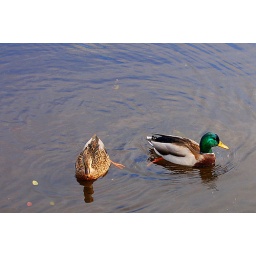
ducks swimming in a lake